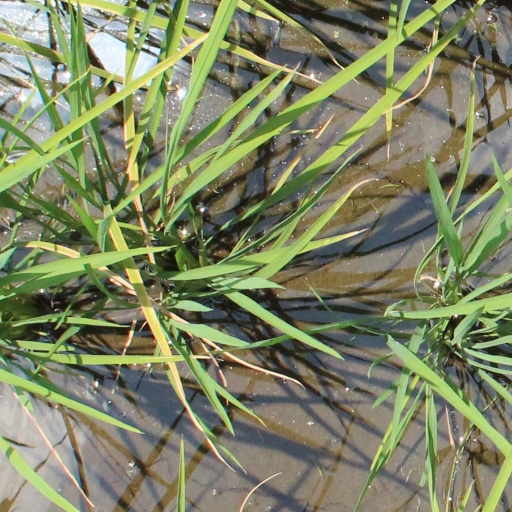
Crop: rice